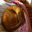
Label: cat